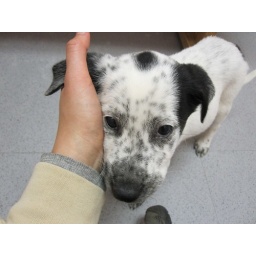
Wynter is a black and white female collie puppy mix in Kennel 35.